Toronto Transit Commission fares

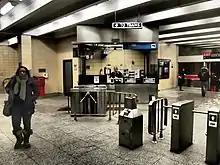
Staffed entrance at Greenwood station with previous turnstiles prior to Presto implementation as seen in 2011

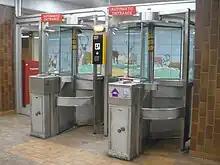
An unstaffed "automatic entrance" in Spadina station (to Line 1 platforms) equipped with floor-to-ceiling revolving turnstiles prior to replacement by Presto paddle gates as seen in 2012

All subway stations have at least one entrance equipped with either a farebox staffed by a customer service agent or a traditional collector booth where customers can make or prove fare payment with legacy fare media (cash, legacy tickets, tokens, transfers, and legacy TTC day passes). Children (aged 12 or under) without a Presto card can gain free access to the system through these staffed entrances.